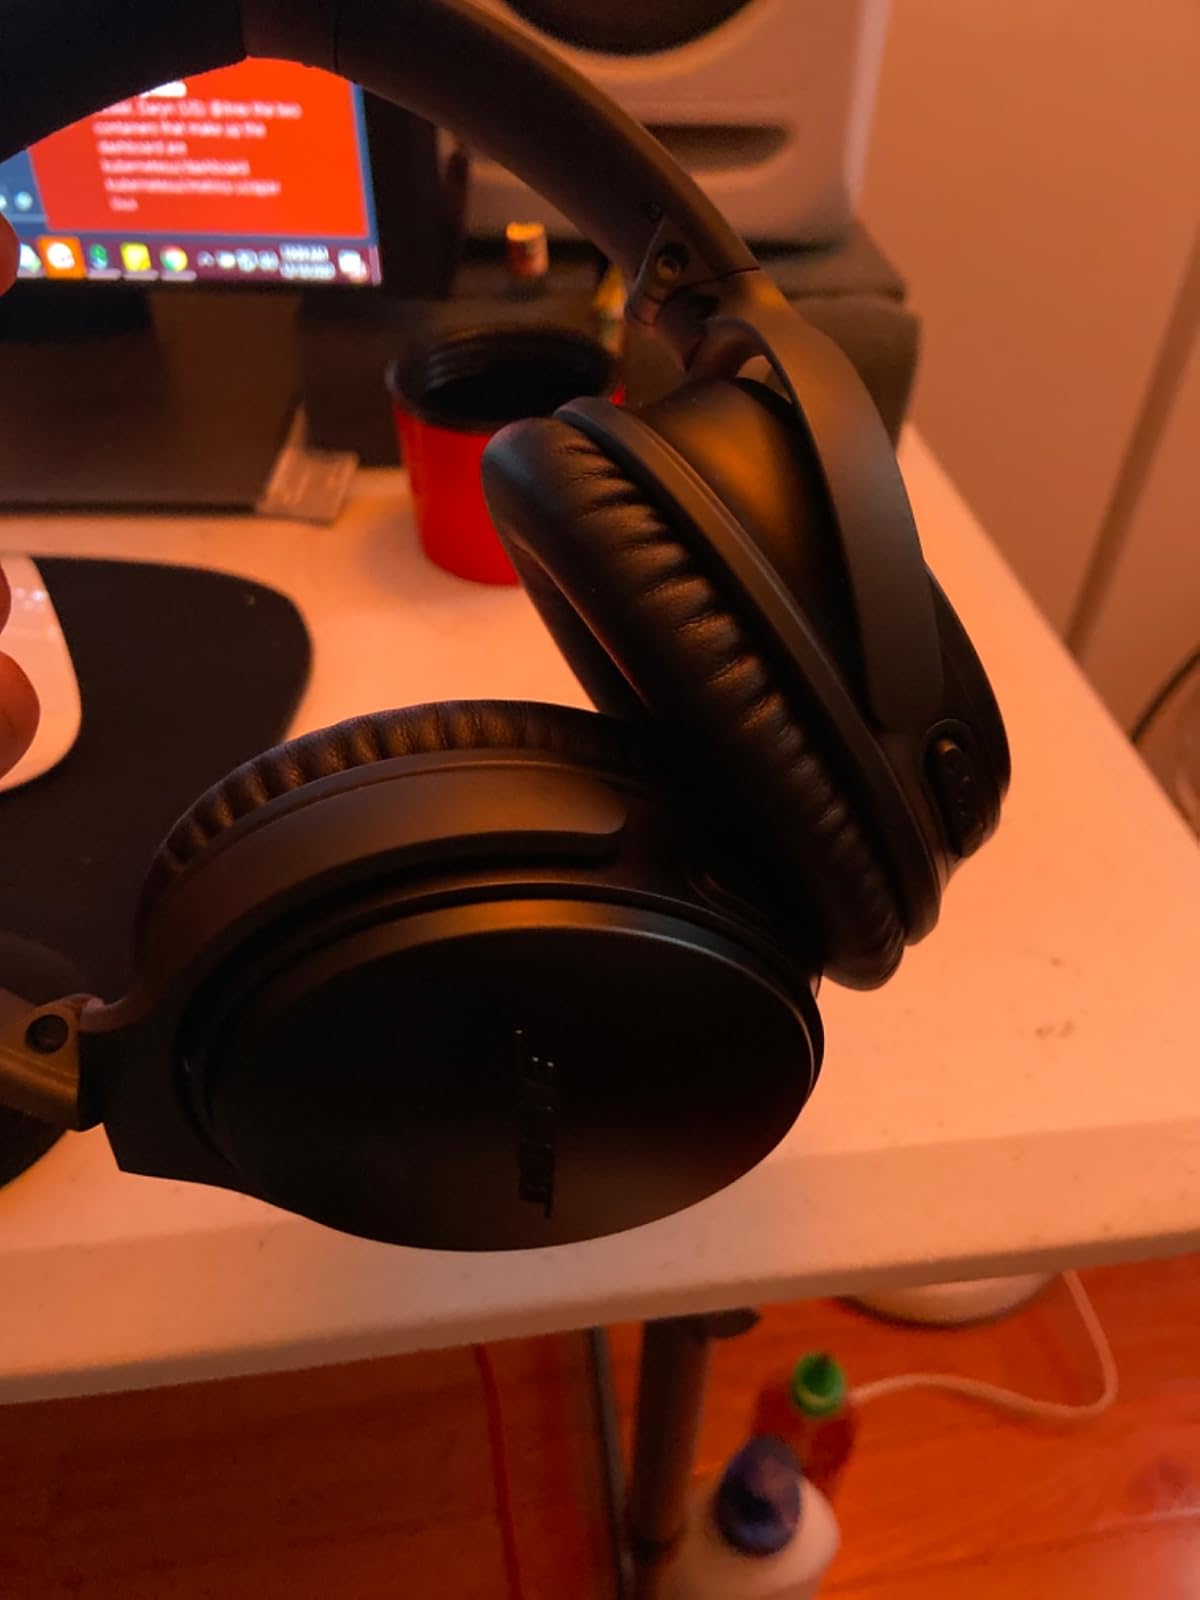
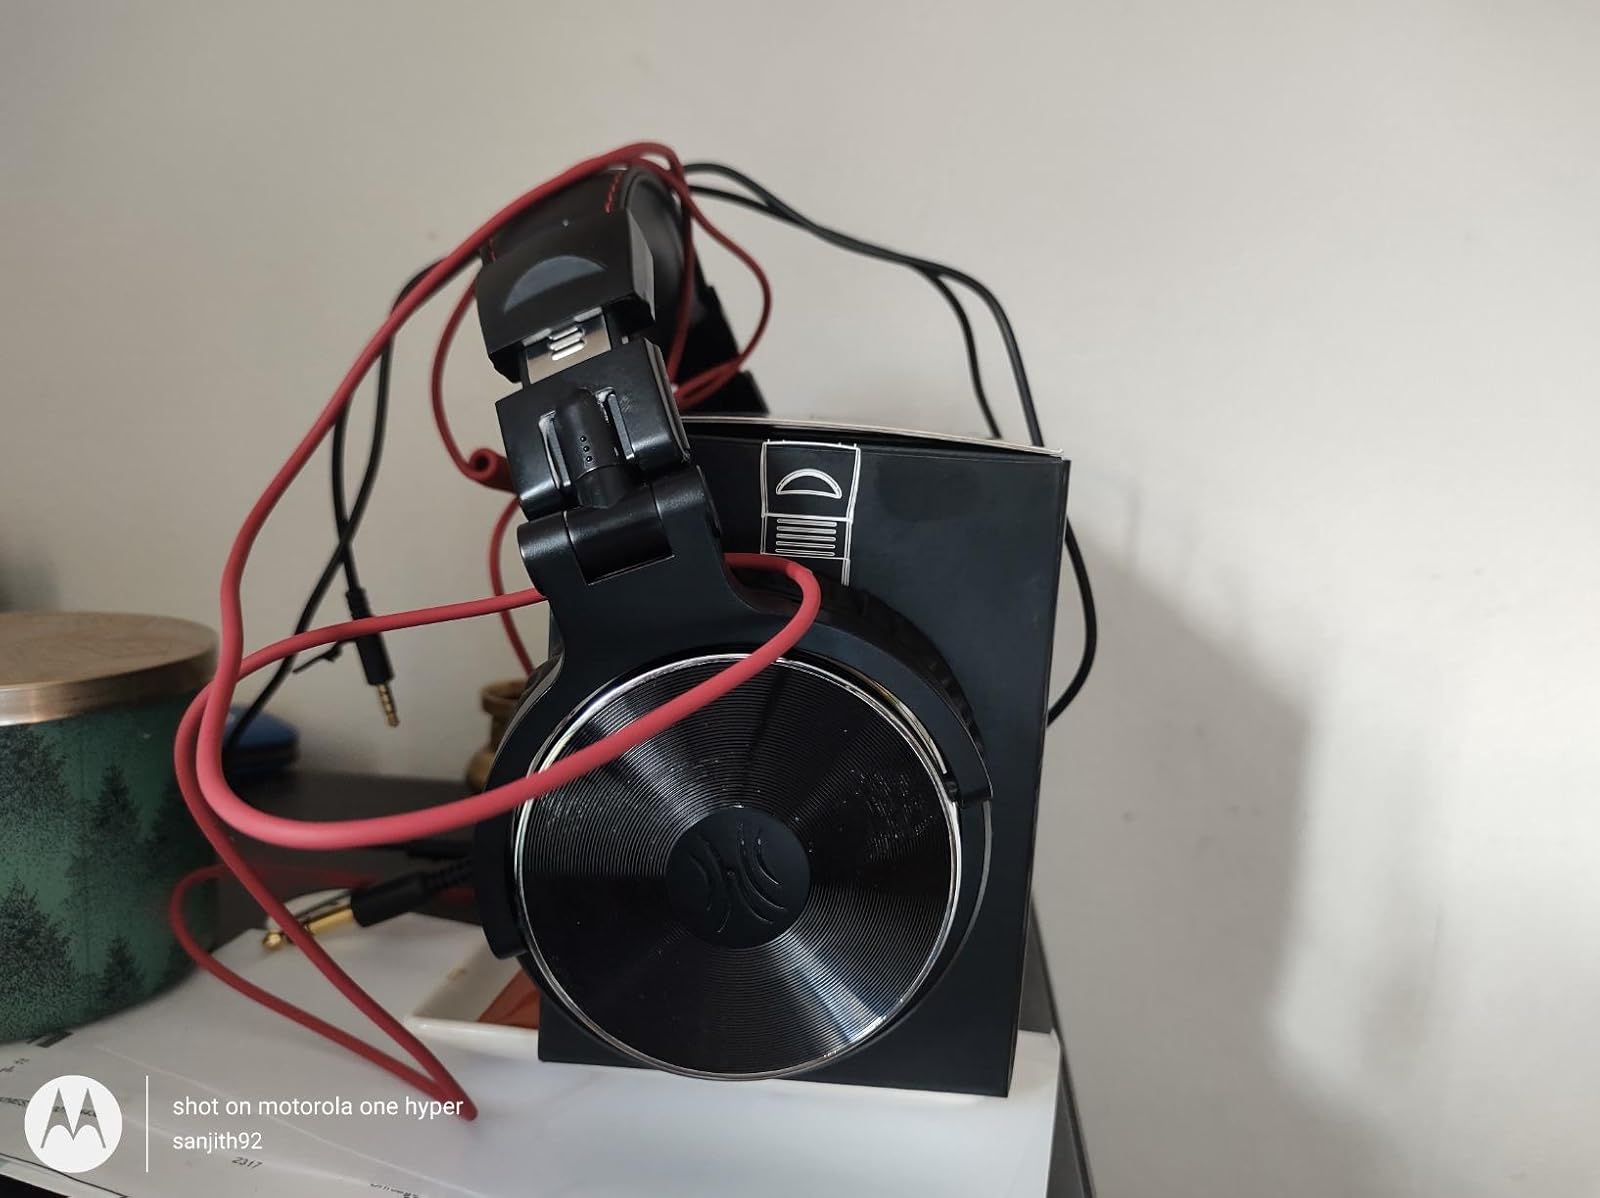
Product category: headphones
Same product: no